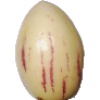
Label: pepino